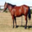
Label: horse